Personal rapid transit

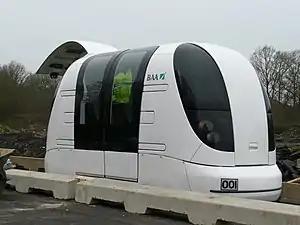
An Ultra PRT vehicle on a test track at Heathrow Airport, London

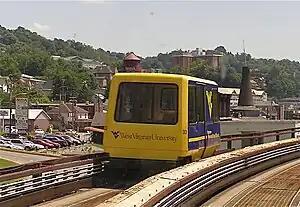
A vehicle on West Virginia University's PRT system, Morgantown, West Virginia

Personal rapid transit (PRT), also referred to as podcars or guided/railed taxis, is a public transport mode featuring a network of specially built guideways on which ride small automated vehicles that carry few (generally less than 6) passengers per vehicle. PRT is a type of automated guideway transit (AGT), a class of system which also includes larger vehicles all the way to small subway systems. In terms of routing, it tends towards personal public transport systems.